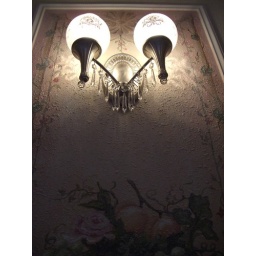
pink flowers in the decor